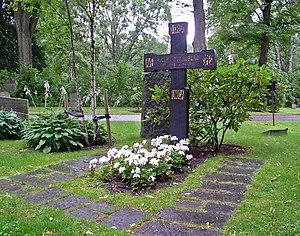
Vexilla Regis est une hymne latine du poète chrétien Venance Fortunat, évêque de Poitiers du VIᵉ siècle. Il tient son nom de la première phrase : Vexilla regis prodeunt, fulget crucis mysterium, quo carne carnis conditor suspensus est patibulo.
O Crux ave, spes unica est une locution latine qui signifie : « Salut, ô Croix, [notre] unique espérance ». La locution est le premier verset de la sixième strophe de l’hymne Vexilla Regis, composé au VIe siècle par Venance Fortunat, évêque de Poitiers et poète chrétien.